Camden County College

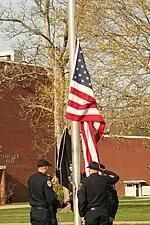
Flag Raising Ceremony by Police Academy at Camden County College in April 2011.

The campus provides a high-tech learning environment. A high proportion of classrooms are computer labs, the entire campus has wireless internet, every classroom has a digital projector and computer workstation for the lecturer (and some classrooms have printing capabilities.) The E-Library has 25 workstations allowing access to the college's 50,000+ collection of e-books (and contains technical manuals for Continuing Education courses). The Campus also contains a Barnes and Noble mini-bookstore to provide textbooks, refreshments, and other items to students. On the first floor, a cyber cafe provides internet workstations and several large tables allowing students to gather for study sessions or professors to hold office hours.